Kamaris

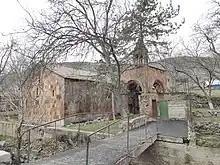
Կամարիսի Սուրբ Հովհաննես եկեղեցի

Kamaris, known as "Gyamrez" until 1978, is a village in the Kotayk Province of Armenia.